Moro family

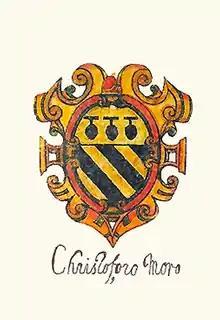

The Moro family was a patrician family of the Republic of Venice.